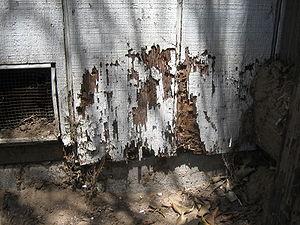
Les termites, parfois surnommés fourmis blanches, sont des insectes. Plus précisément, ce sont des représentants de l'ordre des blattoptères, bien que l'on ait longtemps considéré qu'ils constituaient les seuls représentants de l'ordre des isoptères qui compte environ 281 genres et 2 600 espèces. Ils existent au moins depuis le Jurassique.